Tokyo Metro 17000 series

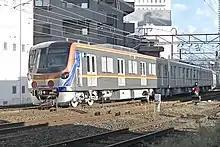
A 17000 series train on delivery in November 2020

In November 2019, Tokyo Metro announced plans to introduce a new fleet of 180 vehicles for the Yūrakuchō and Fukutoshin lines, which would replace the Tokyo Metro 7000 series.